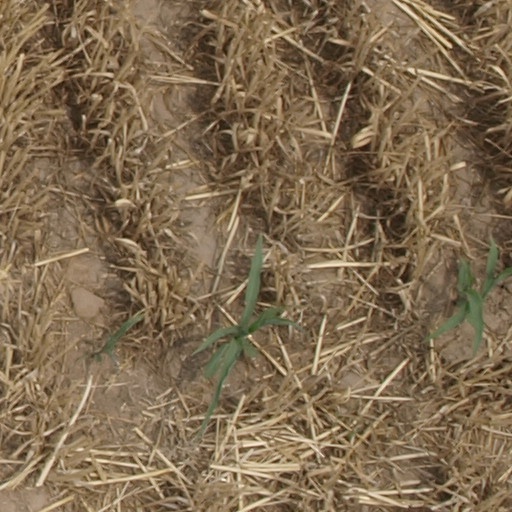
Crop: maize; corn